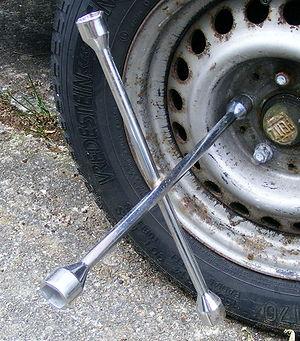
Une clé ou clef ou clé de serrage est un outil à main destiné à appliquer un moment mécanique dans le but d’entraîner un mouvement de rotation a un objet. Généralement en métal, une clé sert à assembler, serrer et desserrer les vis, les boulons, et les écrous.
Une clé en croix, souvent simplement appelée « croix », est un outil composé de quatre clés en tube, utilisé pour le serrage et le desserrage des écrous de roues d'automobile. Les quatre embouts sont de tailles différentes afin de s'adapter à plusieurs types de voitures, américaine, européenne et japonaise. Un des standards pour les voitures est au moins 17 mm / 19 mm / 21 mm.